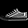
Label: Sneaker